Impact of the COVID-19 pandemic on religion

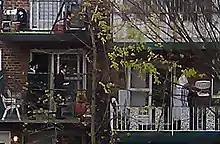
Orthodox Jews praying on their porches due to closure of Synagogues. April 2020 in Borough Park, Brooklyn

Across Europe, church leaders urged "solidarity and prudence" in response to the COVID-19 pandemic. In some European countries, Catholic masses were completely halted while in others smaller groups continued to congregate. In Spain, the Bishops' Conference "suspended all talks, concerts and catechesis sessions on church premises, and urged Catholics 'with chronic diseases, elderly, weakened or with potential risk, and those who live with them' to follow Masses via the media." In Poland, the Bishop's conference canceled its March plenary. In Italy's northern Bergamo Diocese, clergy tested positive for COVID-19 with six deaths as of March 2020.